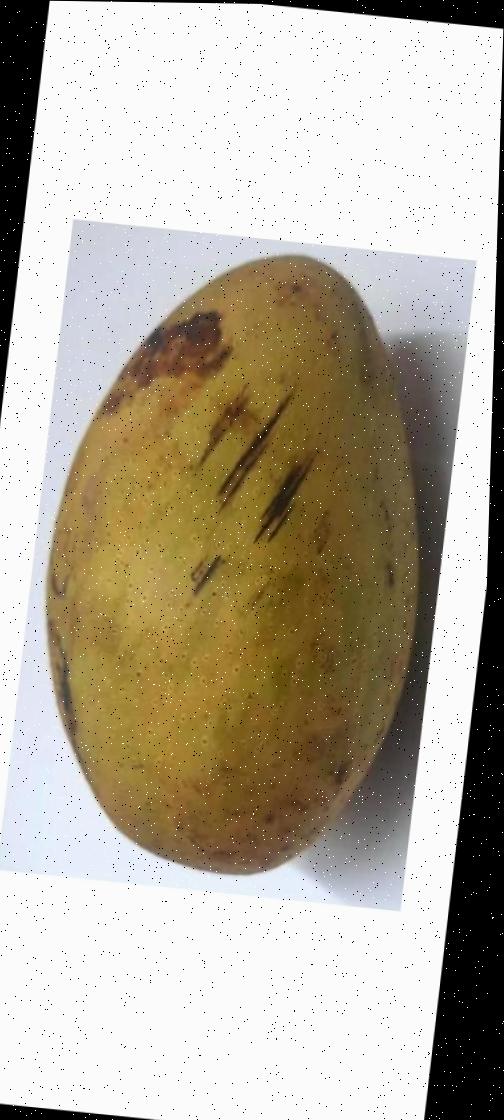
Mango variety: Ashshina Classic